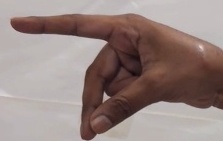
ASL sign: P